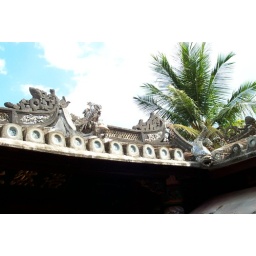
Ceramic fish gutter dumps the rain water into a pool in the courtyard of the pagoda.